Tartarocyon

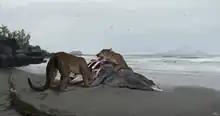
Life reconstruction of a pair of "Tartarocyon cazanavei" in their natural environment

Tartarocyon is an extinct genus of Amphicyonidae, who lived during the late Middle Miocene. It was described after fossilized remains found in Sallespisse, France. Despite the scarceness of its fossil remains, being only known from the holotype mandible, its body mass has been estimated to be close to 200 kilograms, far from its closest relative, "Cynelos", and making it one of the largest terrestrial predators of Miocene Europe. T. cazanavei is the only species included in the genus. The genus was named after a southwestern French Pyrenees legend of a man eating giant ; the species name honors the owner of the terrain in which the holotype has been discovered.